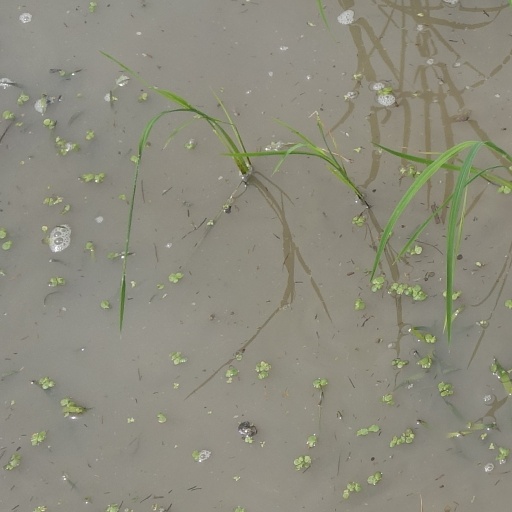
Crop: rice